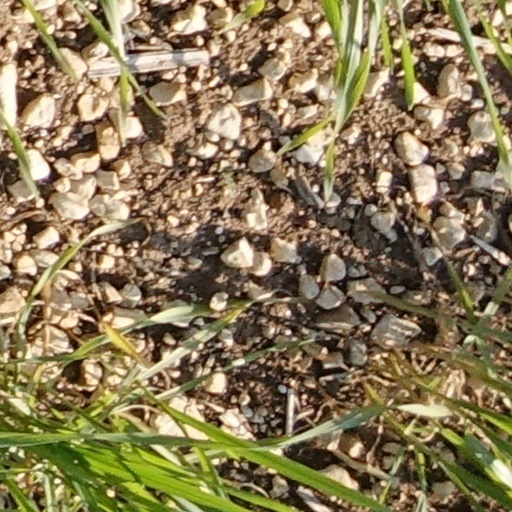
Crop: wheat